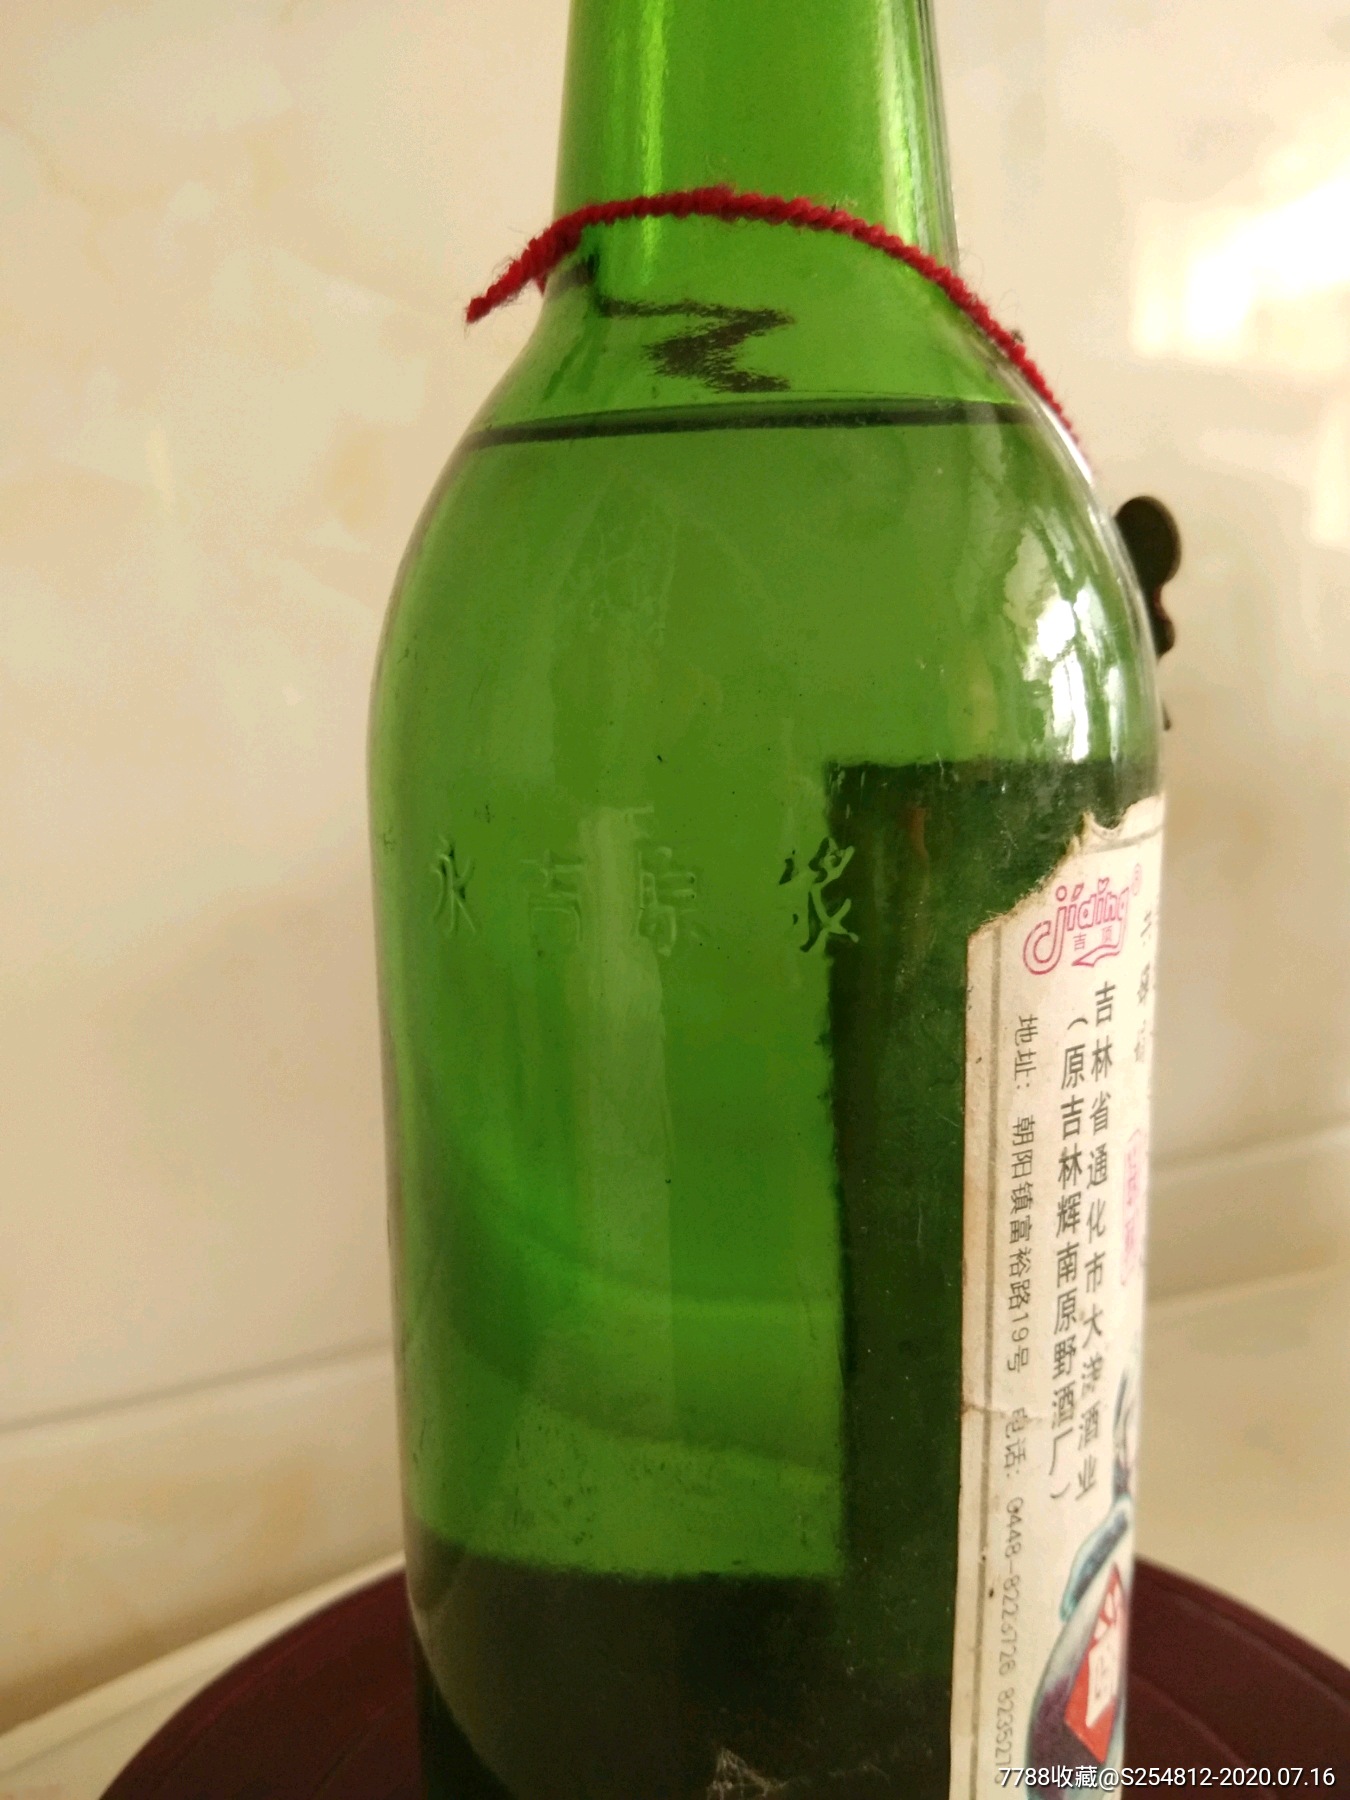
Waste category: glass